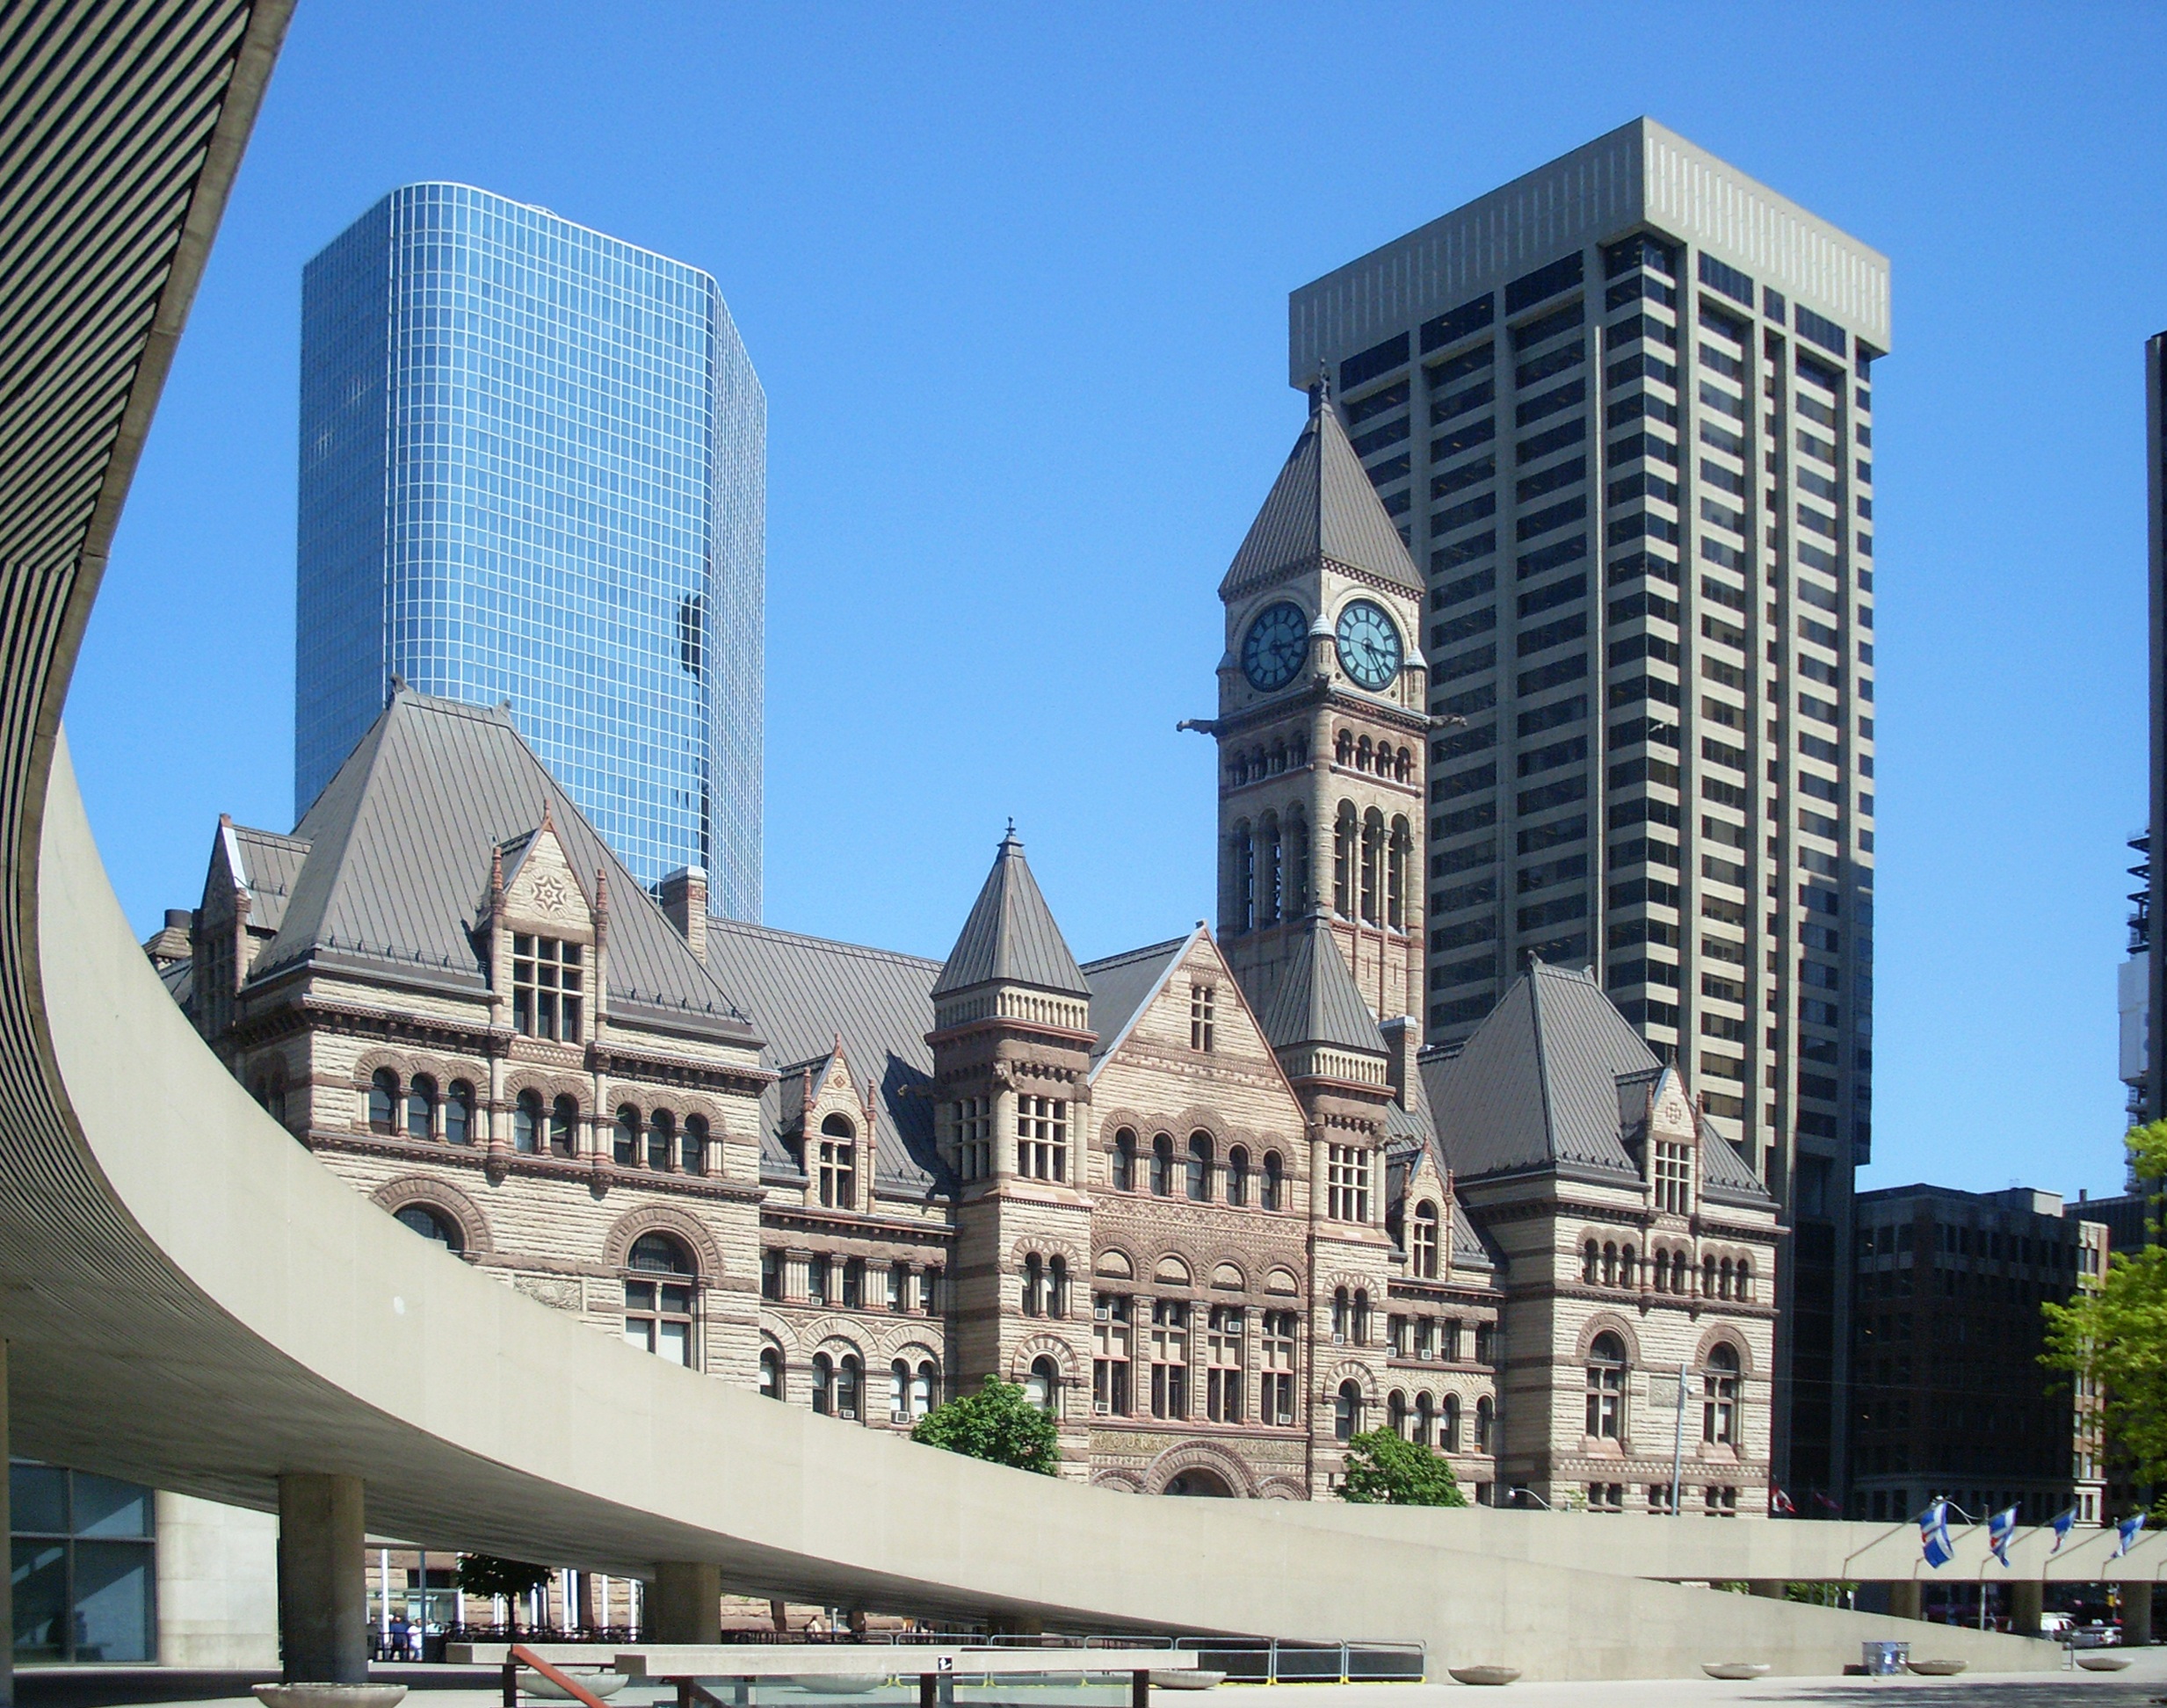
architecture, skyline, building, city, skyscraper, cityscape, downtown, travel, tower, plaza, landmark, facade, tower block, canada, town square, toronto, architectural style, metropolis, condominium, old and new, tours, historic old town, urban area, human settlement, metropolitan area